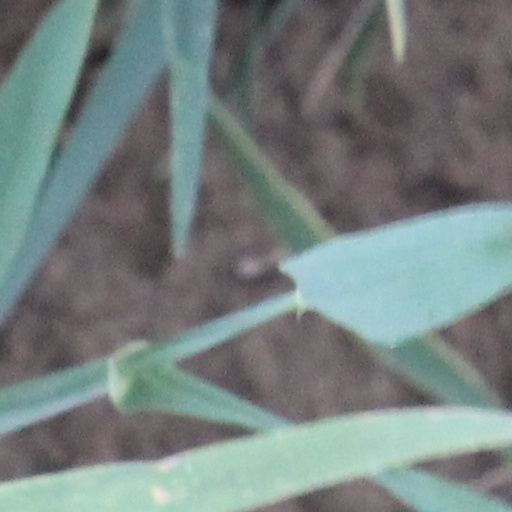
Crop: wheat